Greek Orthodox Church of the Holy Trinity and St Luke

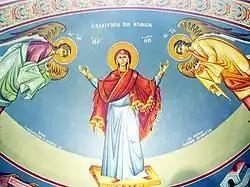
Icon of the Mother of God on the ceiling in the Holy of Holies

The Church of The Holy Trinity and St Luke is a Greek Orthodox church in Erdington, Birmingham, England, dedicated to The Holy Trinity and St Luke. In Greek: ""Ελληνορθόδοξη Εκκλησία Της Αγίας Τριάδος και Αποστόλου Λουκά"". The church celebrates the Feast Day of St. Luke on 18 October.